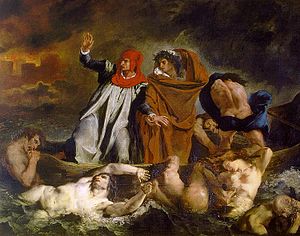
Kolorisme / Galleri
Kolorisme er en retning inden for maleriet hvor hovedvægten lægges på farvevirkningen snarere end på andre udtryksmidler som kontur, komposition, tegning, formgivning etc.